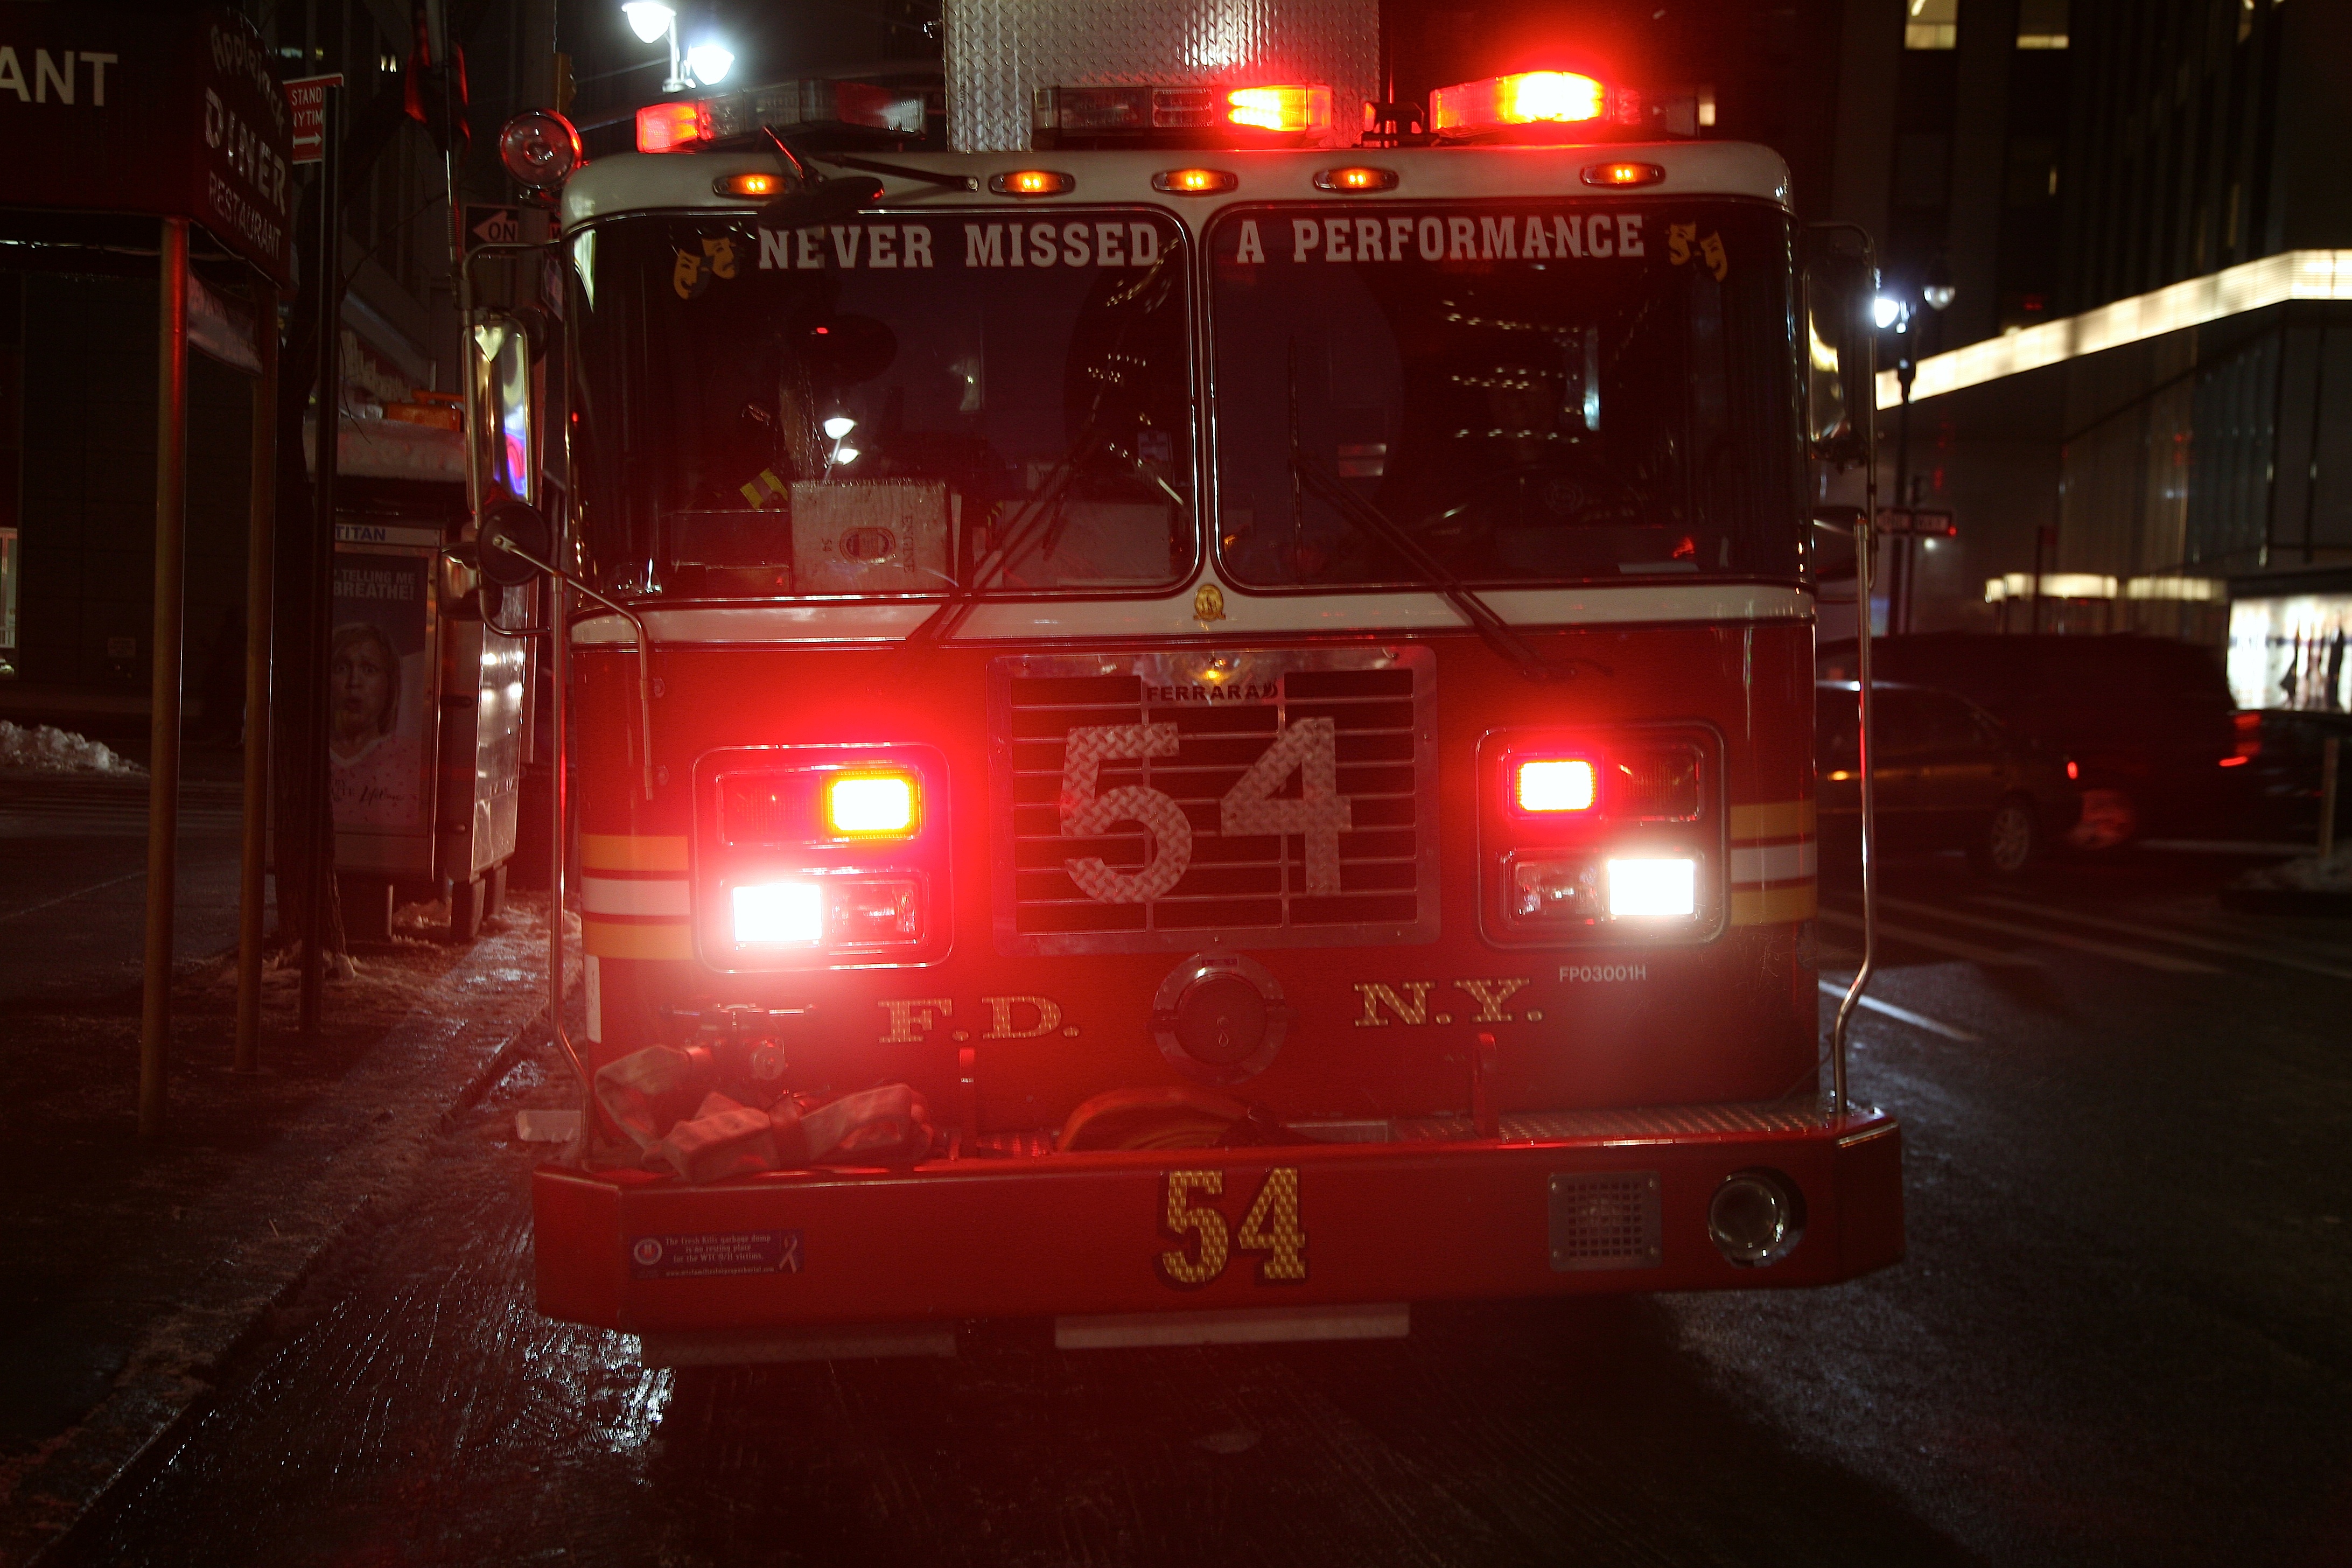
light, night, manhattan, transport, truck, red, vehicle, nyc, darkness, lighting, public transport, newyork, newyorkcity, engine, ny, canon5d, midtown, theaterdistrict, fireman, fdny, screenshot, canonef24105mmf4lisusm, ferrara, pompier